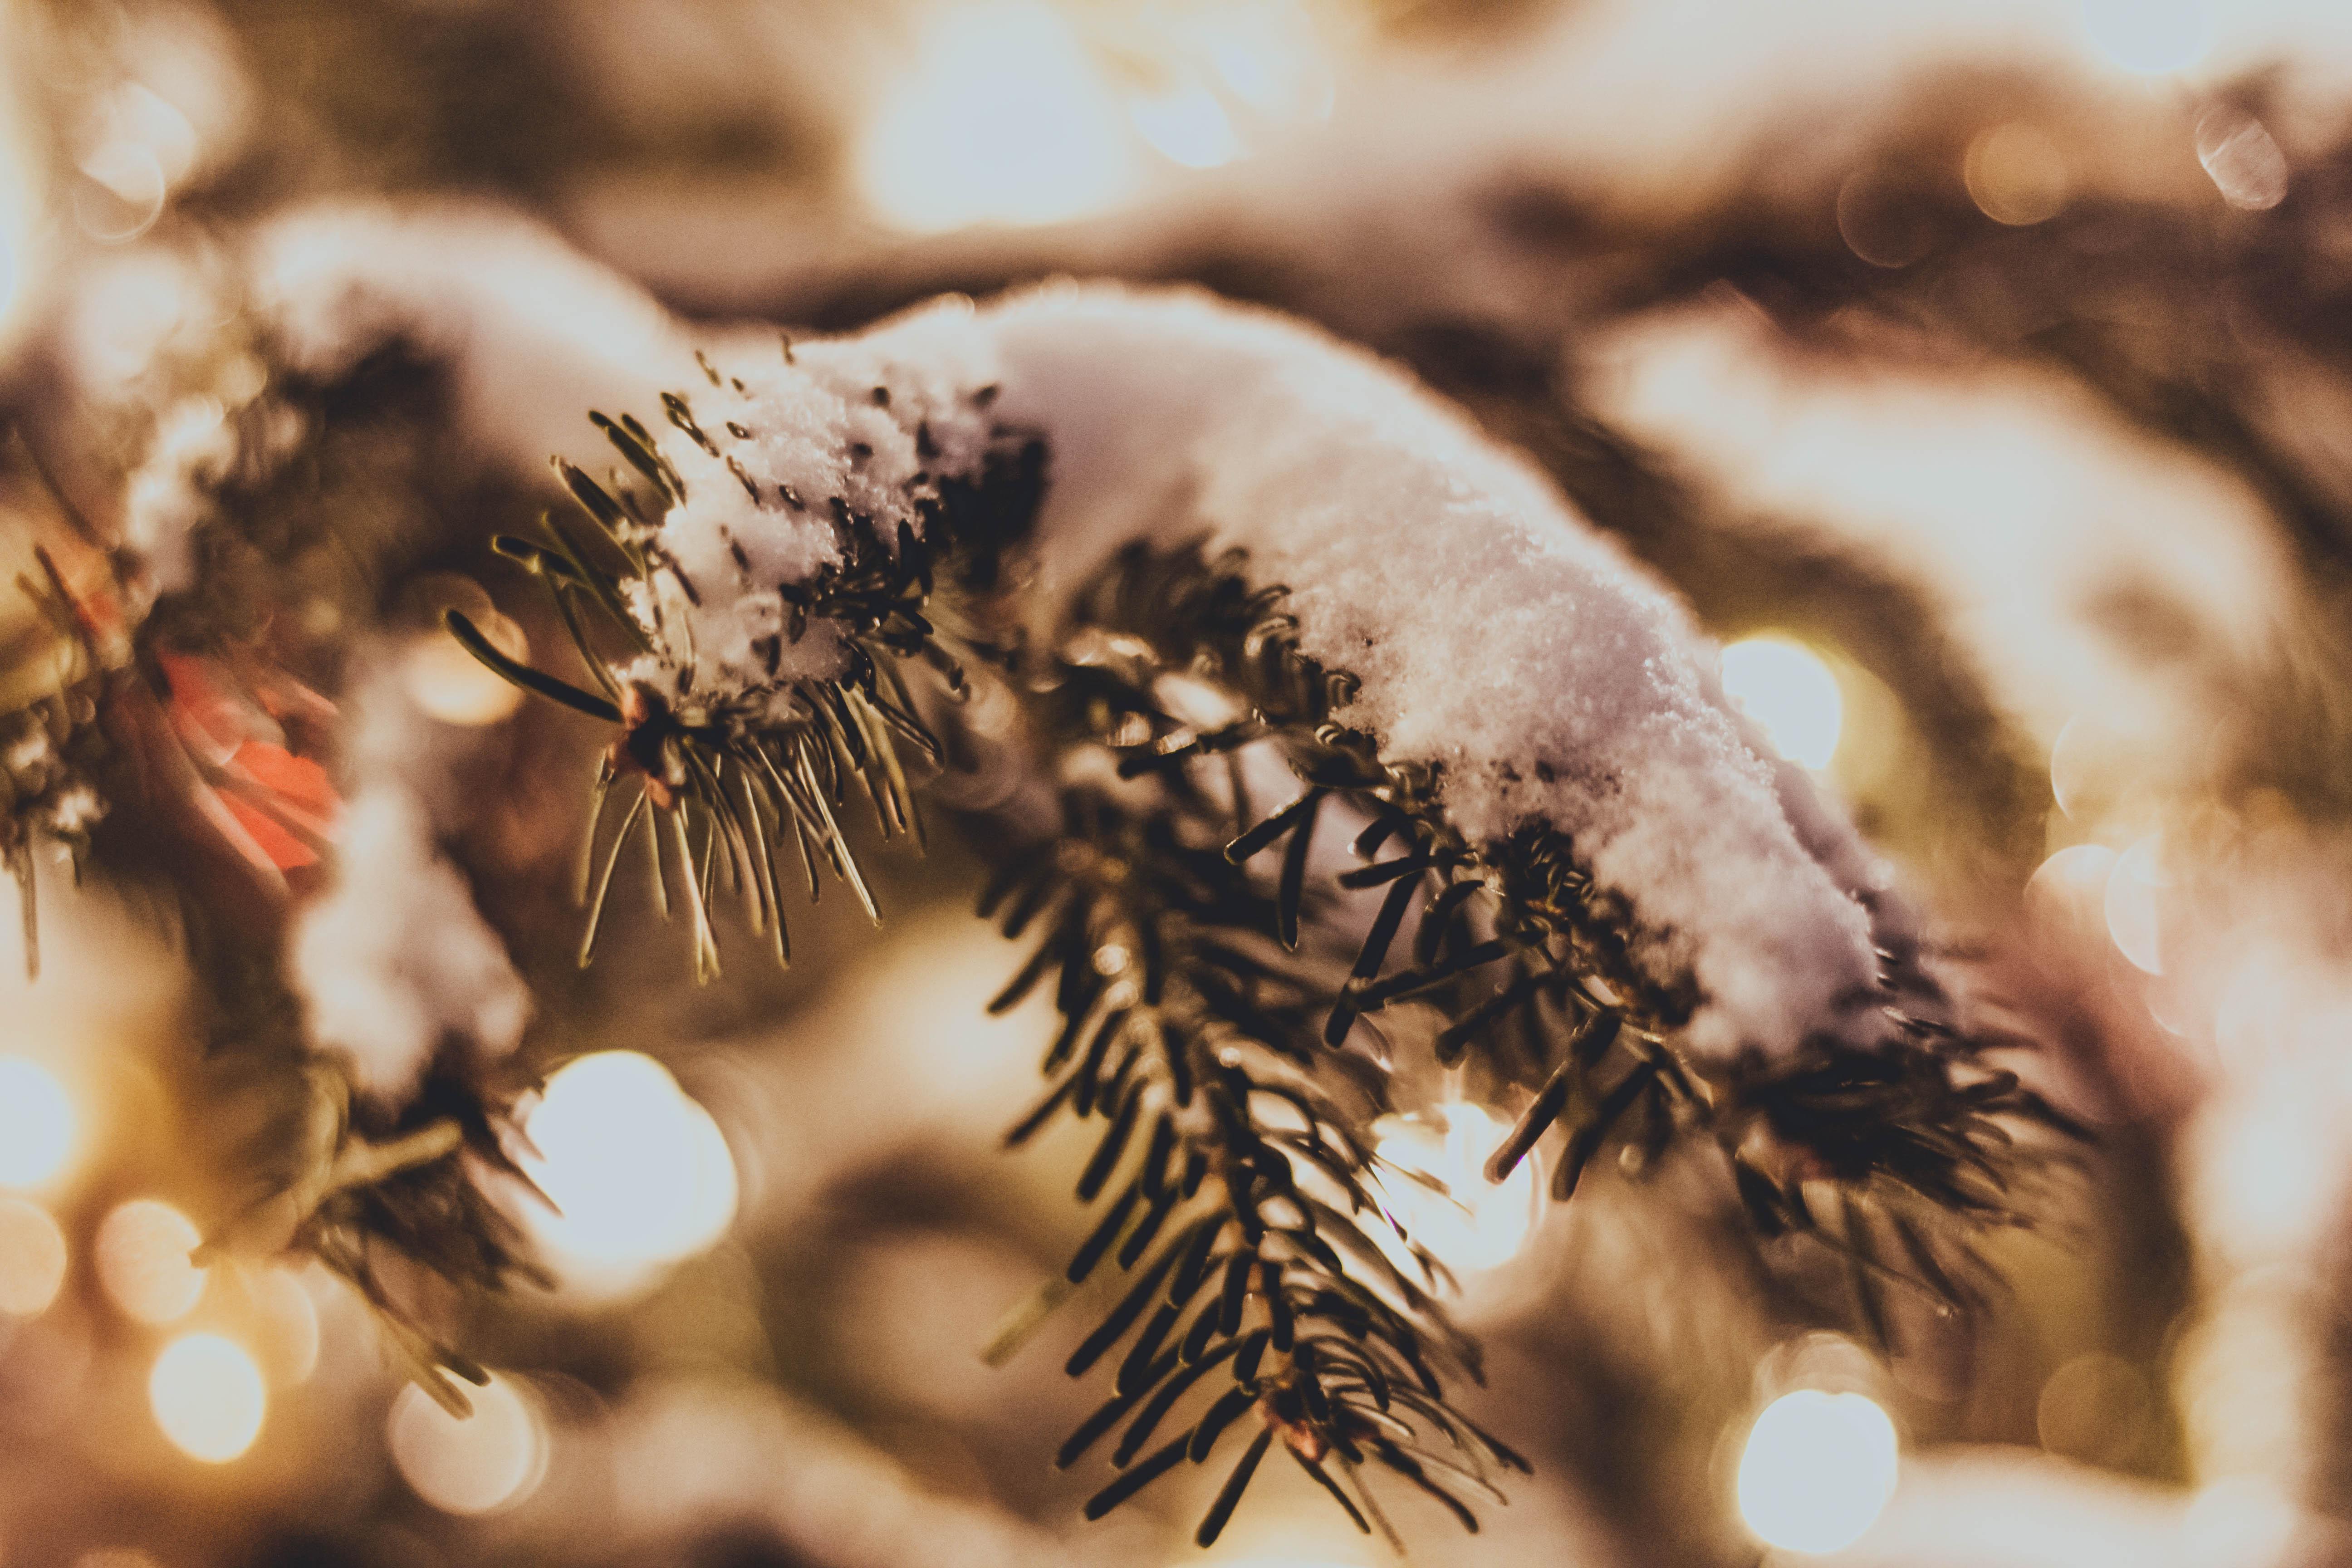
winter, christmas tree, christmas, holiday, branch, plant, twig, wood, freezing, larch, evergreen, natural landscape, terrestrial plant, snow, grass, landscape, frost, forest, conifer, event, macro photography, ornament, tree, vascular plant, fern, plant stem, spruce, fir, soil, pine, pine family, christmas decoration, interior design, still life photography